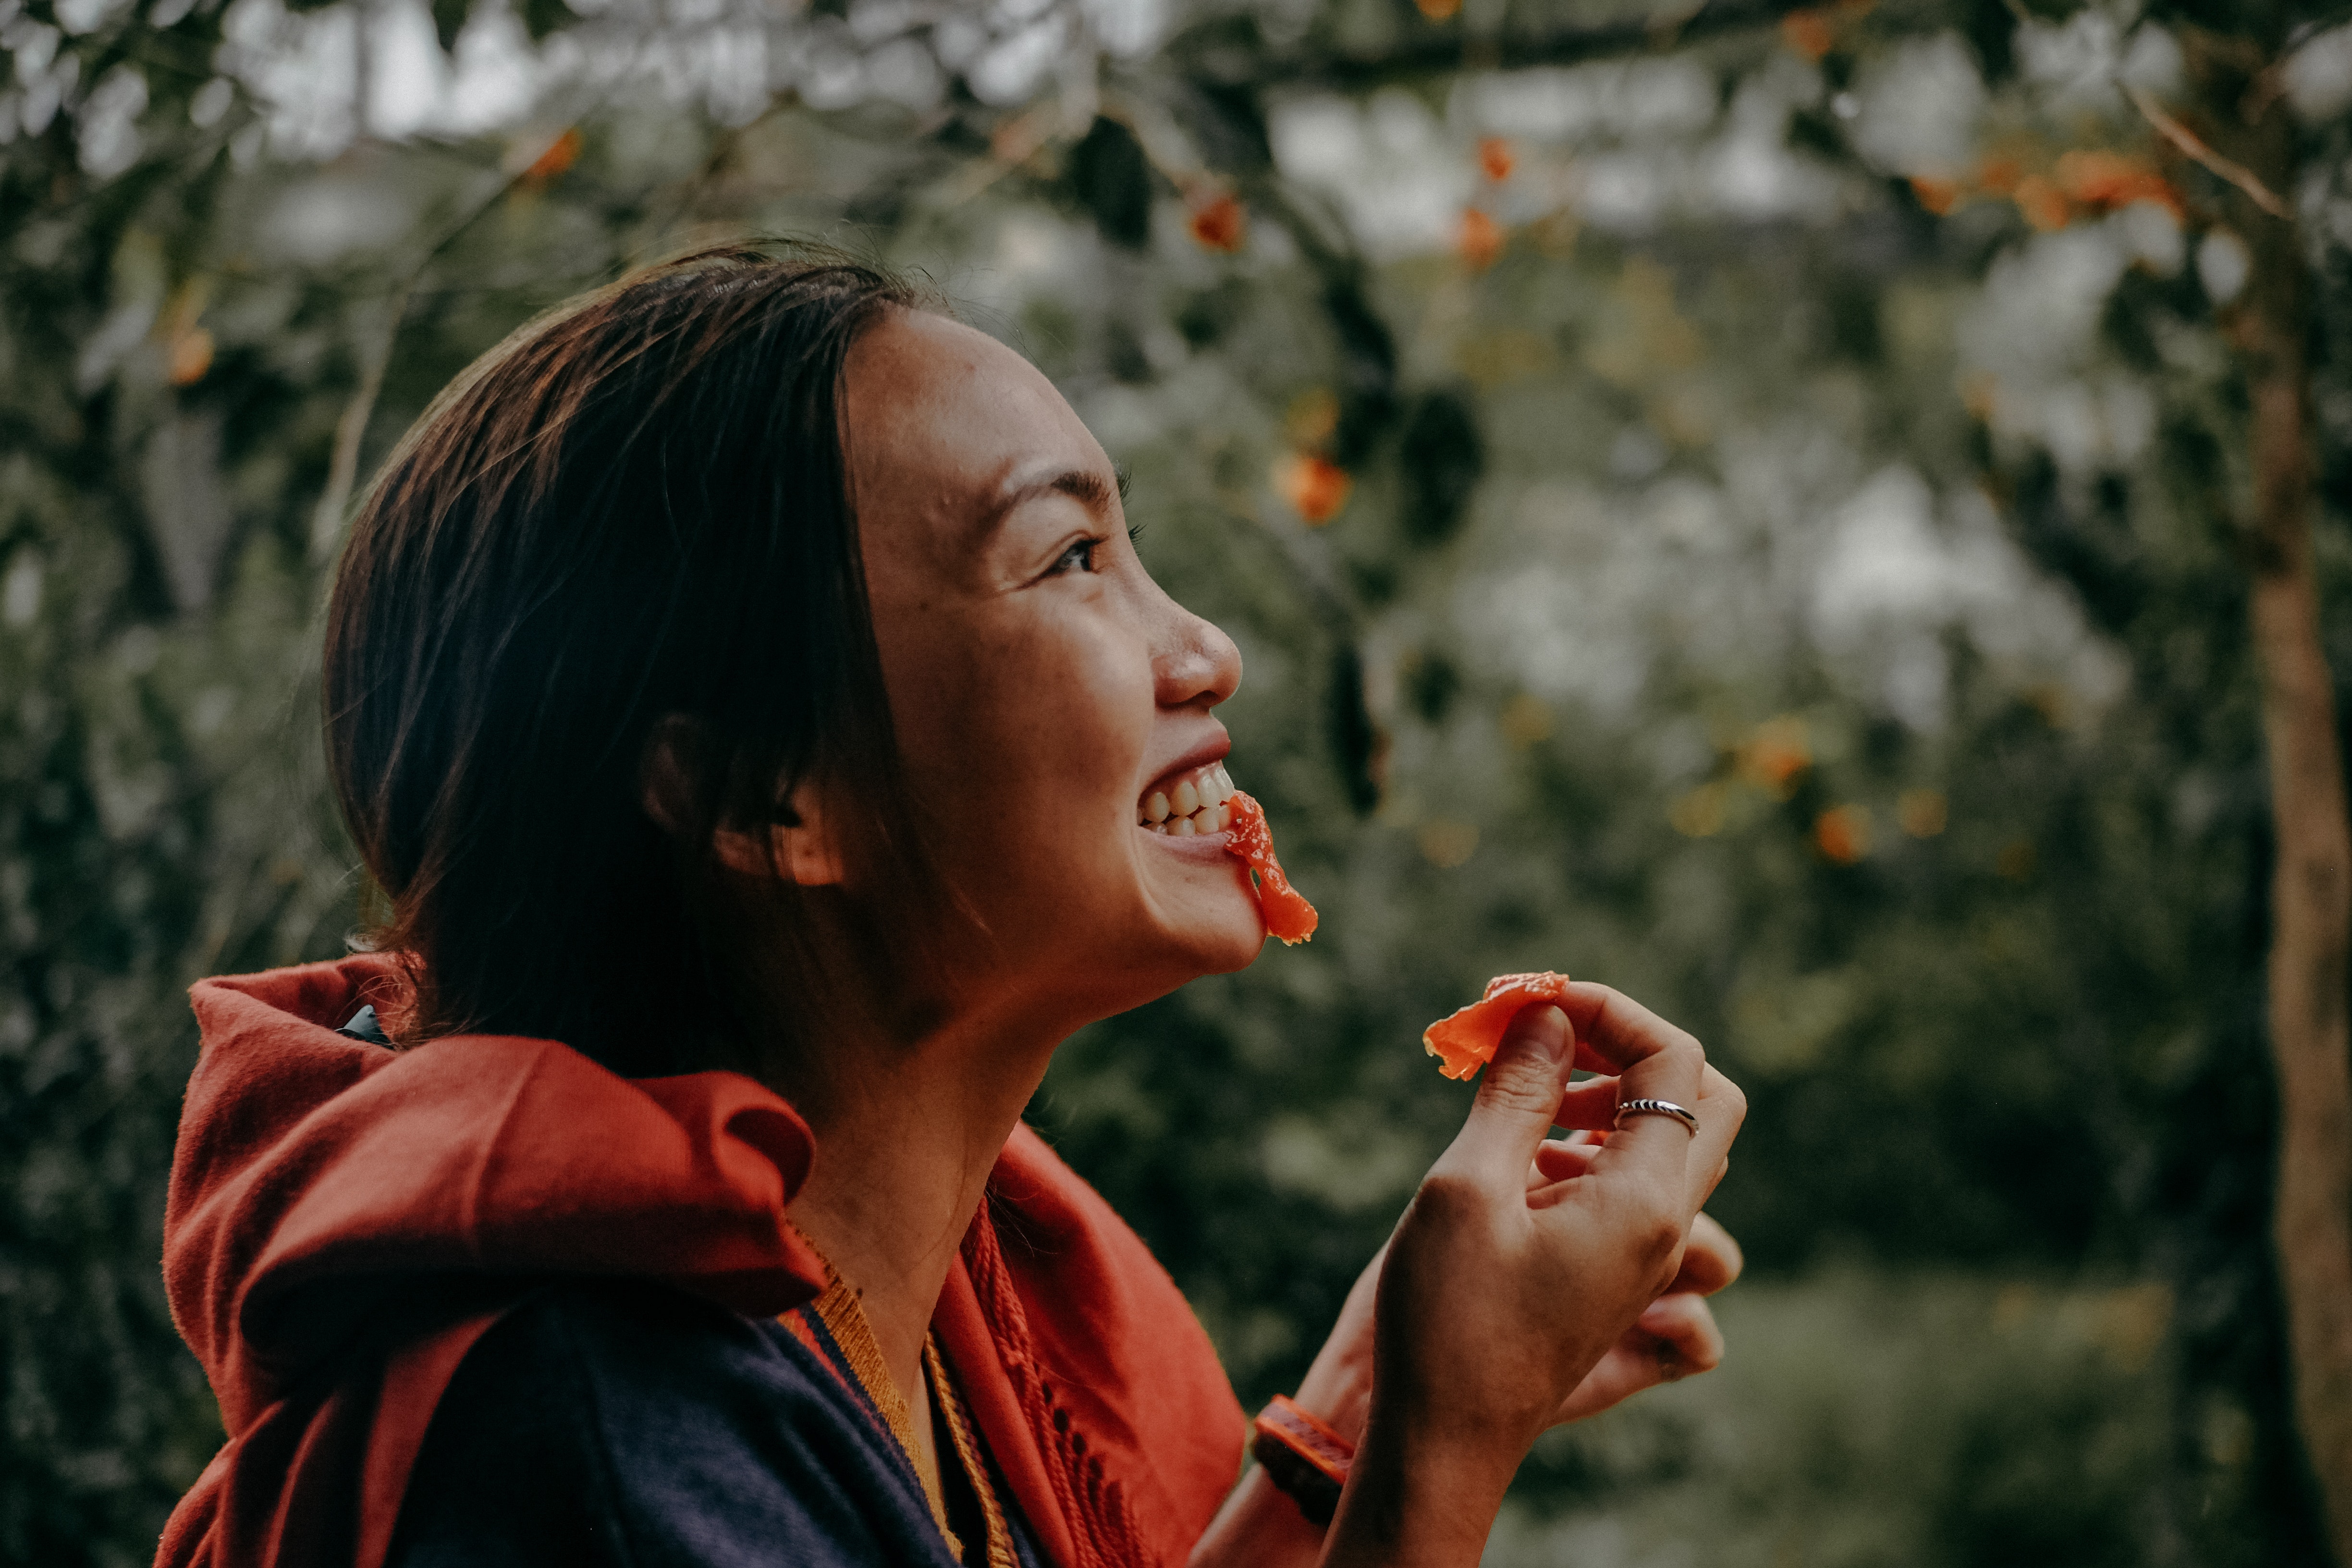
face, facial expression, people, red, nose, human, smile, leaf, eye, lip, tree, organism, happy, mouth, photography, temple, child, plant, autumn, forest